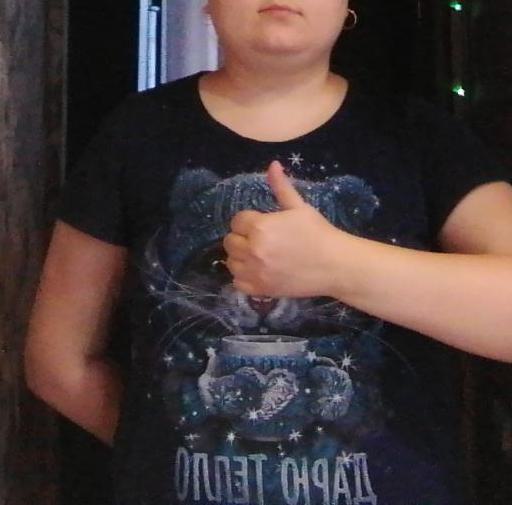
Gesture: like